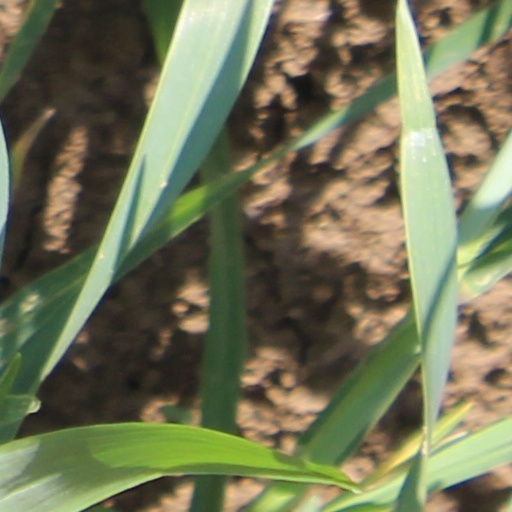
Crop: wheat